Eurovision Young Dancers 1985

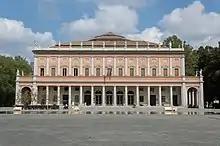
Municipal Theatre of Reggio Emilia

Teatro Municipale (also since the 1980s called the "Teatro Municipale Valli" due to being named after the actor Romolo Valli), a theatre in Reggio Emilia, Northern Italy was the host venue for the 1985 edition of the Eurovision Young Dancers.